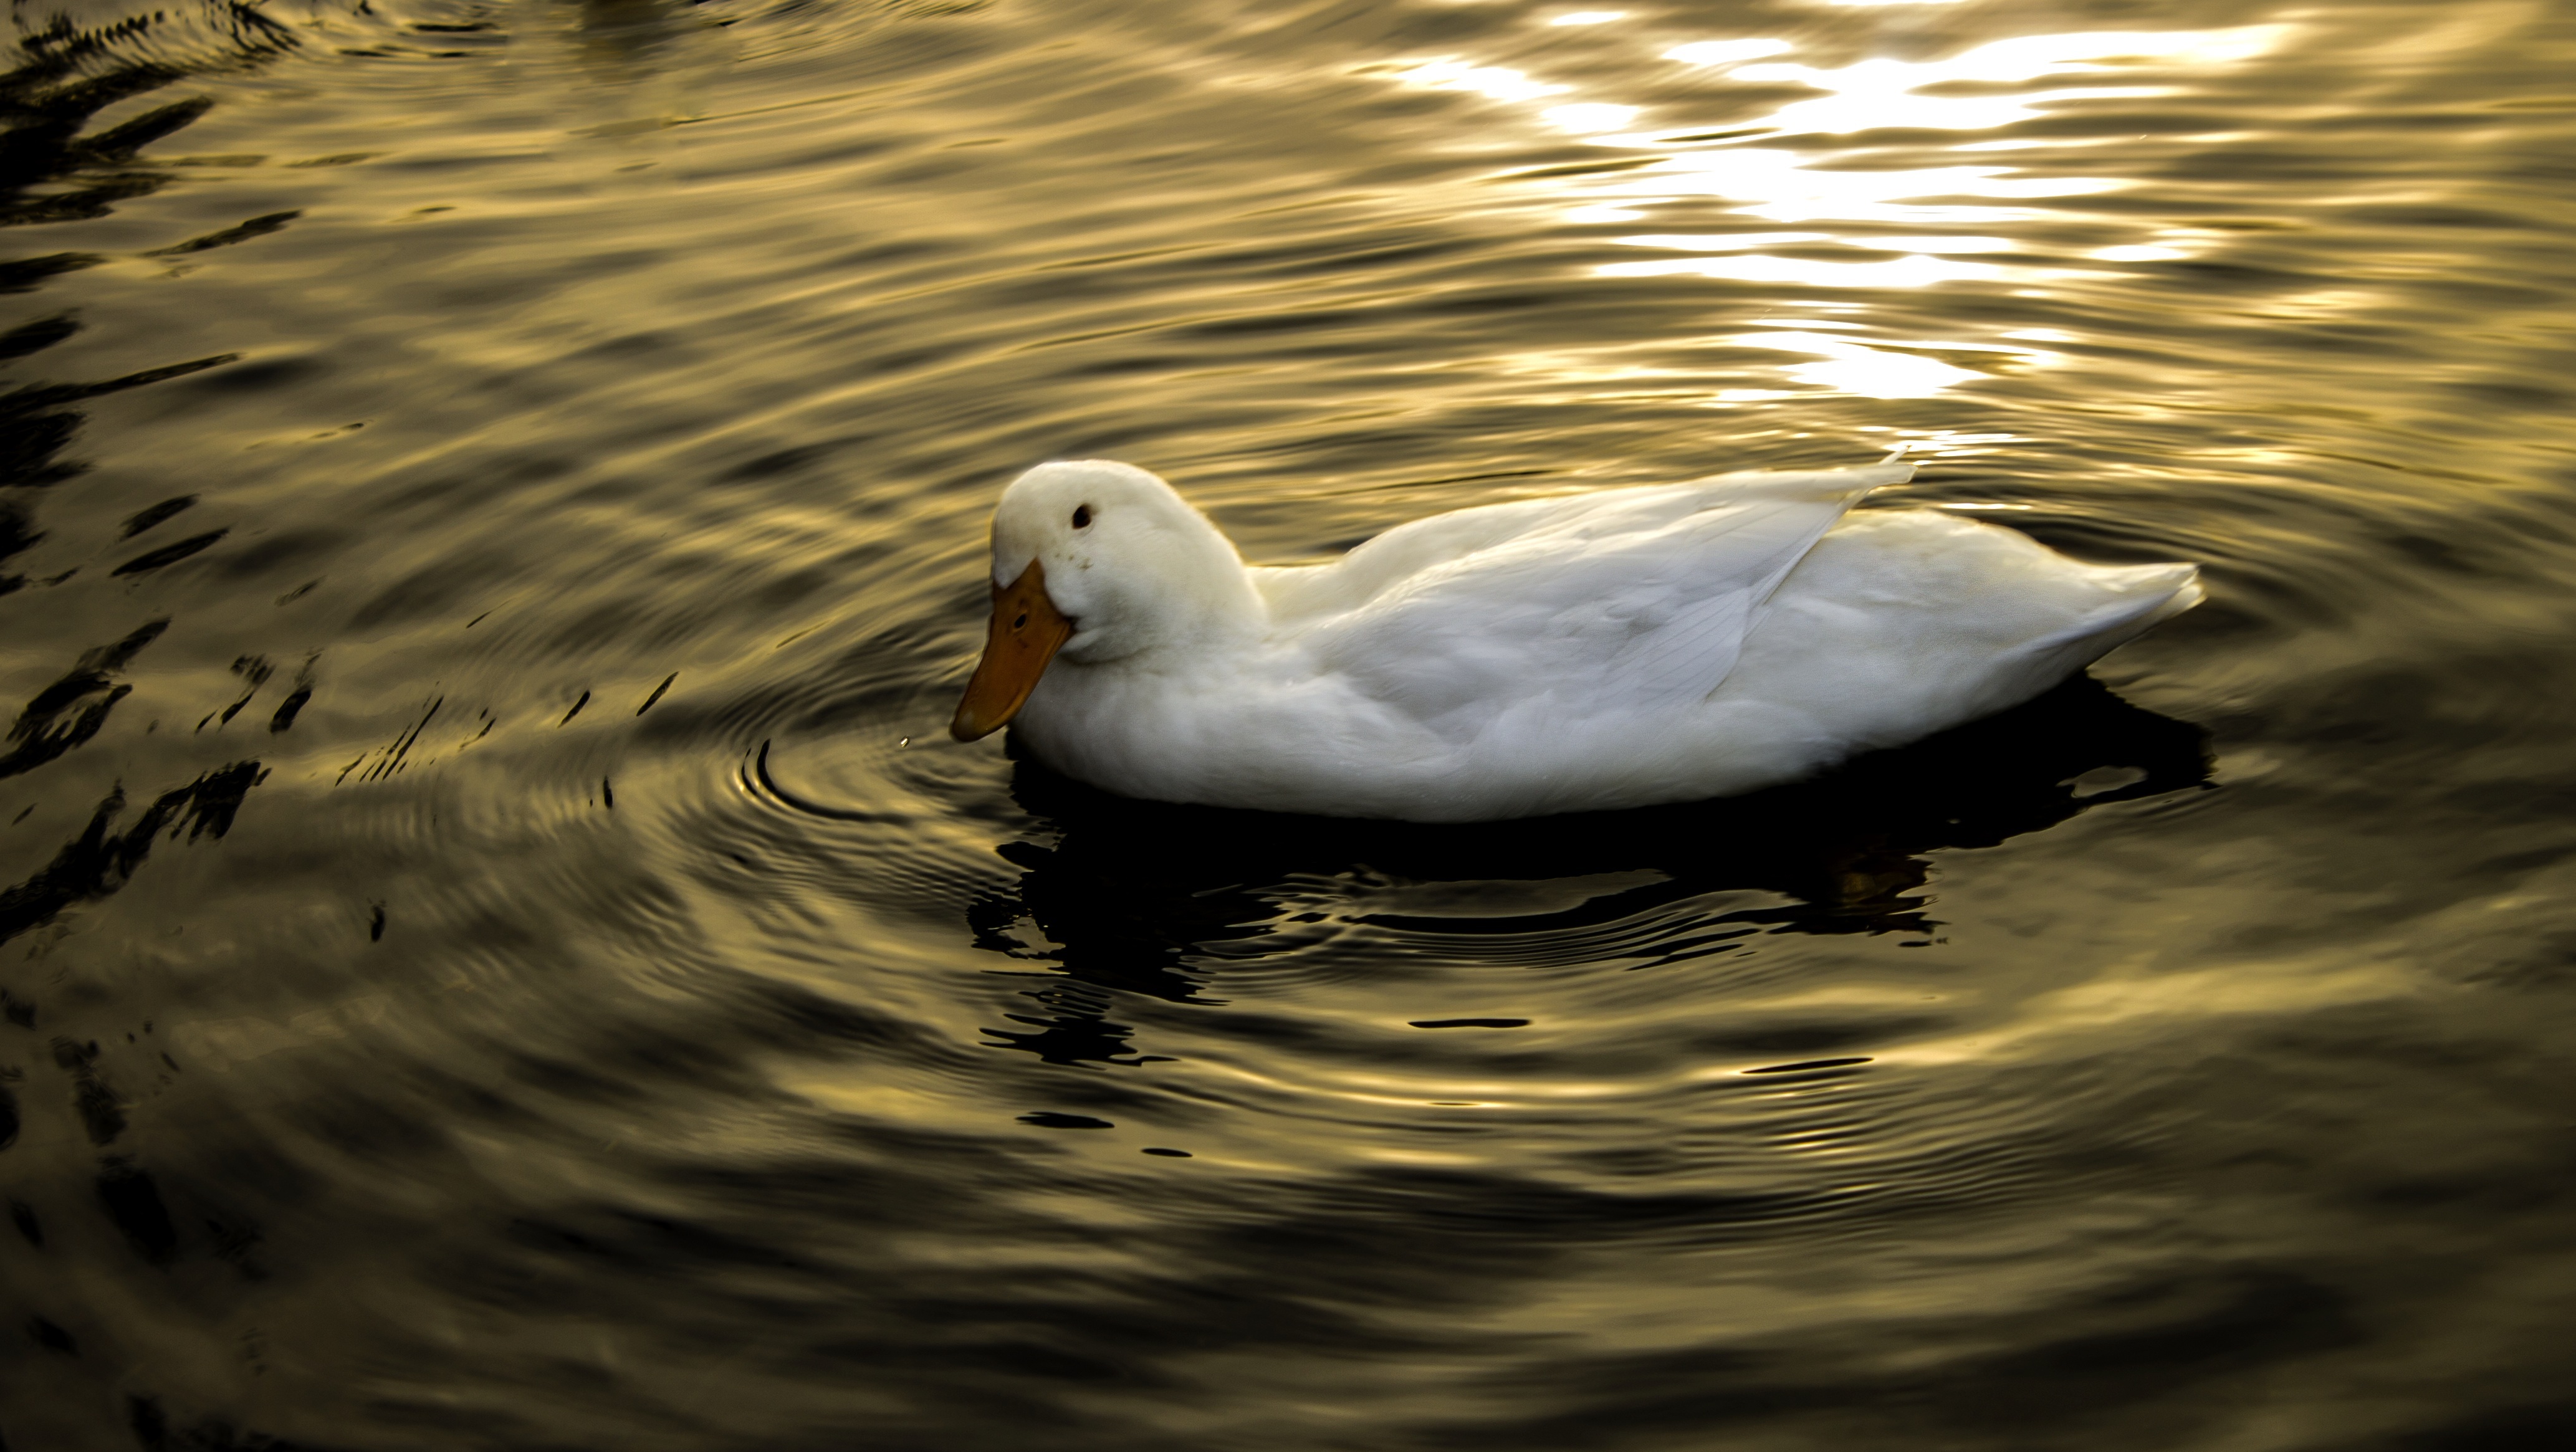
water, nature, bird, wing, white, animal, wildlife, wild, reflection, beak, fauna, swan, duck, vertebrate, waterfowl, water bird, ducks geese and swans